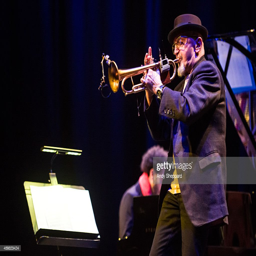
musical artist performs on stage